Monarchism

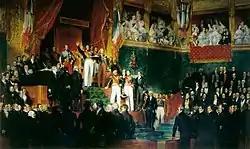
Louis Philippe I being sworn in as King

France was ruled by monarchs from the establishment of the Kingdom of West Francia in 843 until the end of the Second French Empire in 1870, with several interruptions.